Describe the emotion expressed in this image:  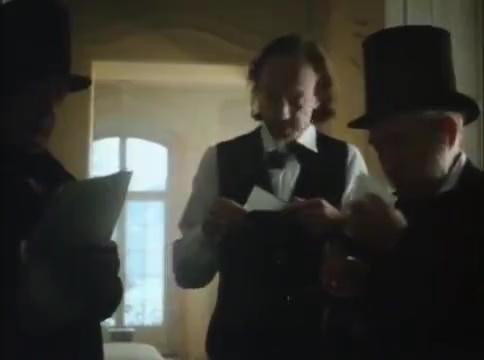
This person displays Fear, valence and arousal with low intensity.